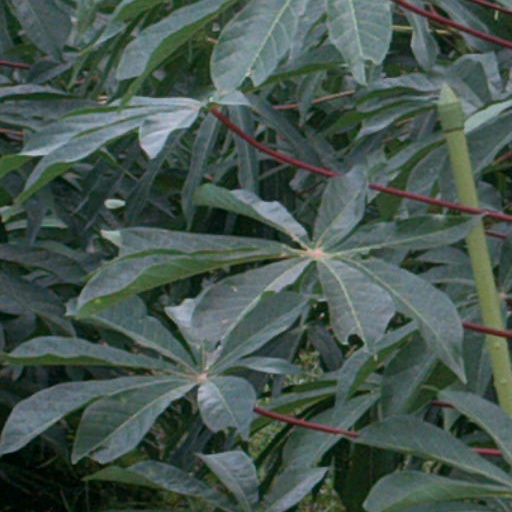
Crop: cassava